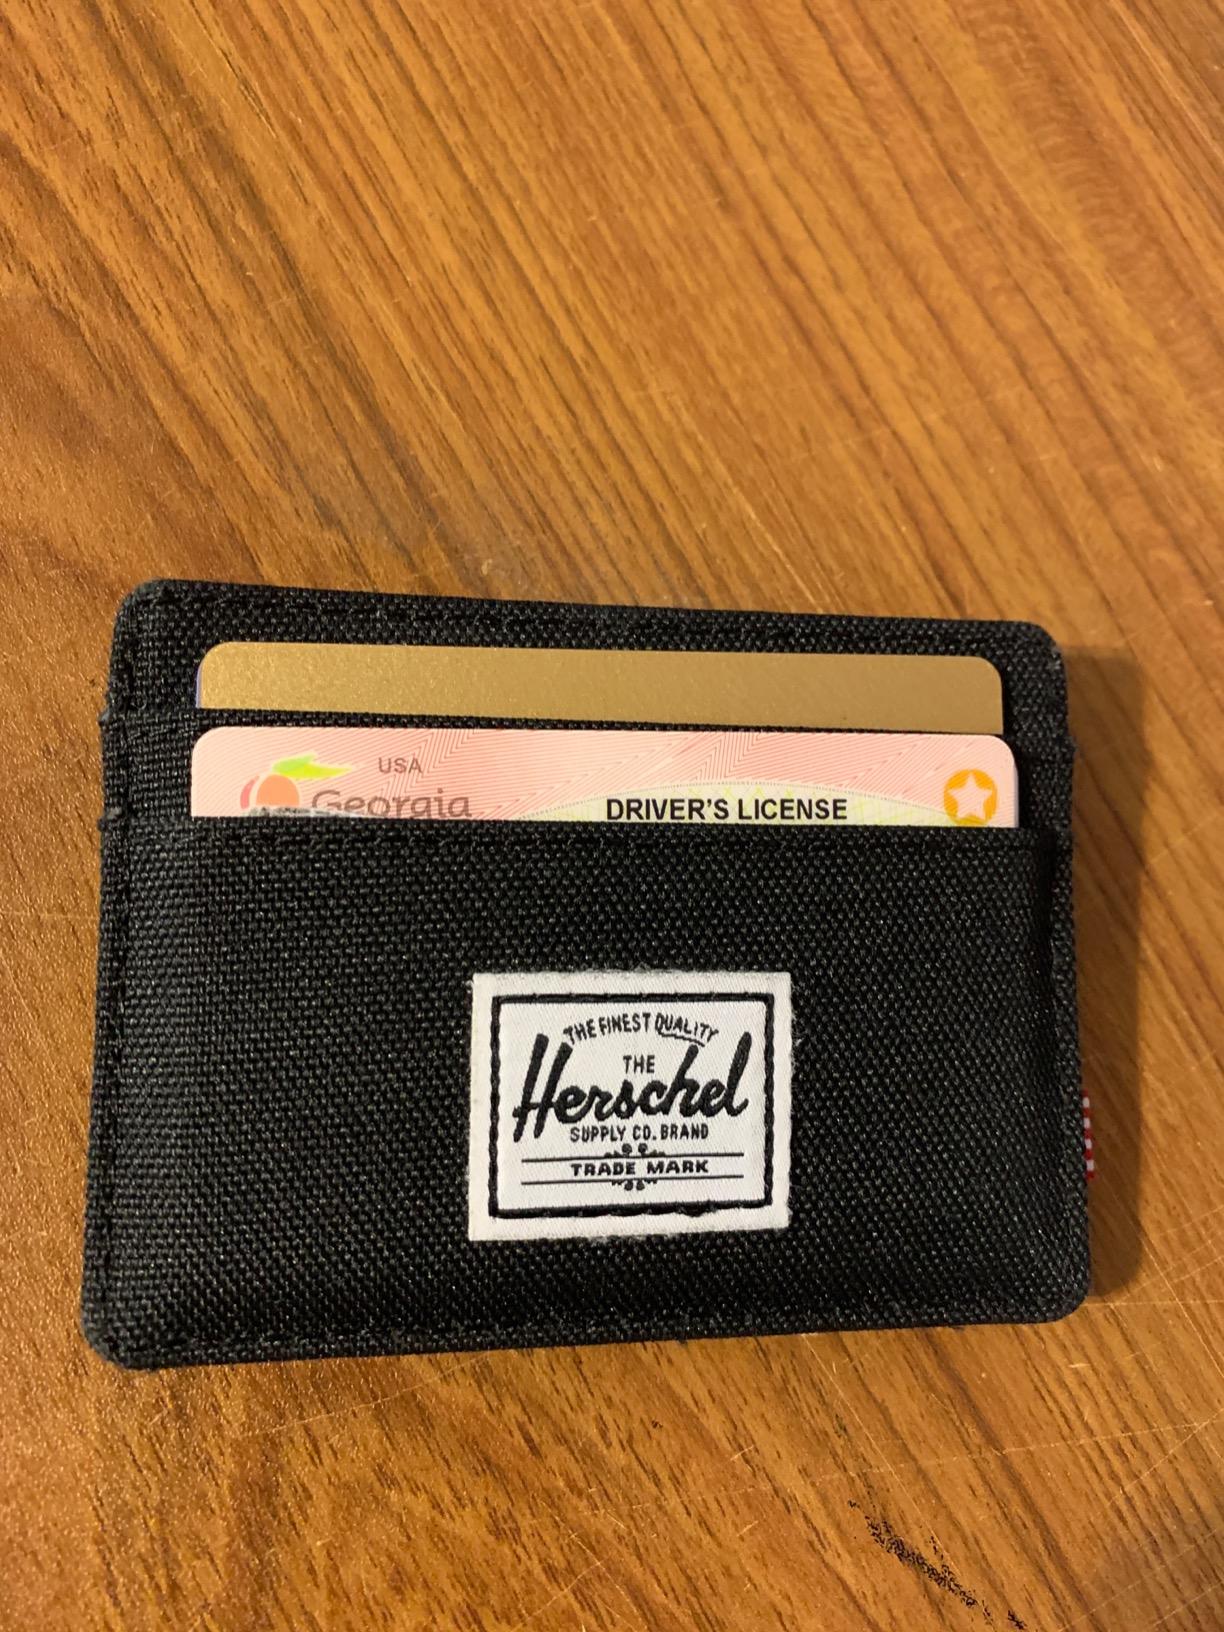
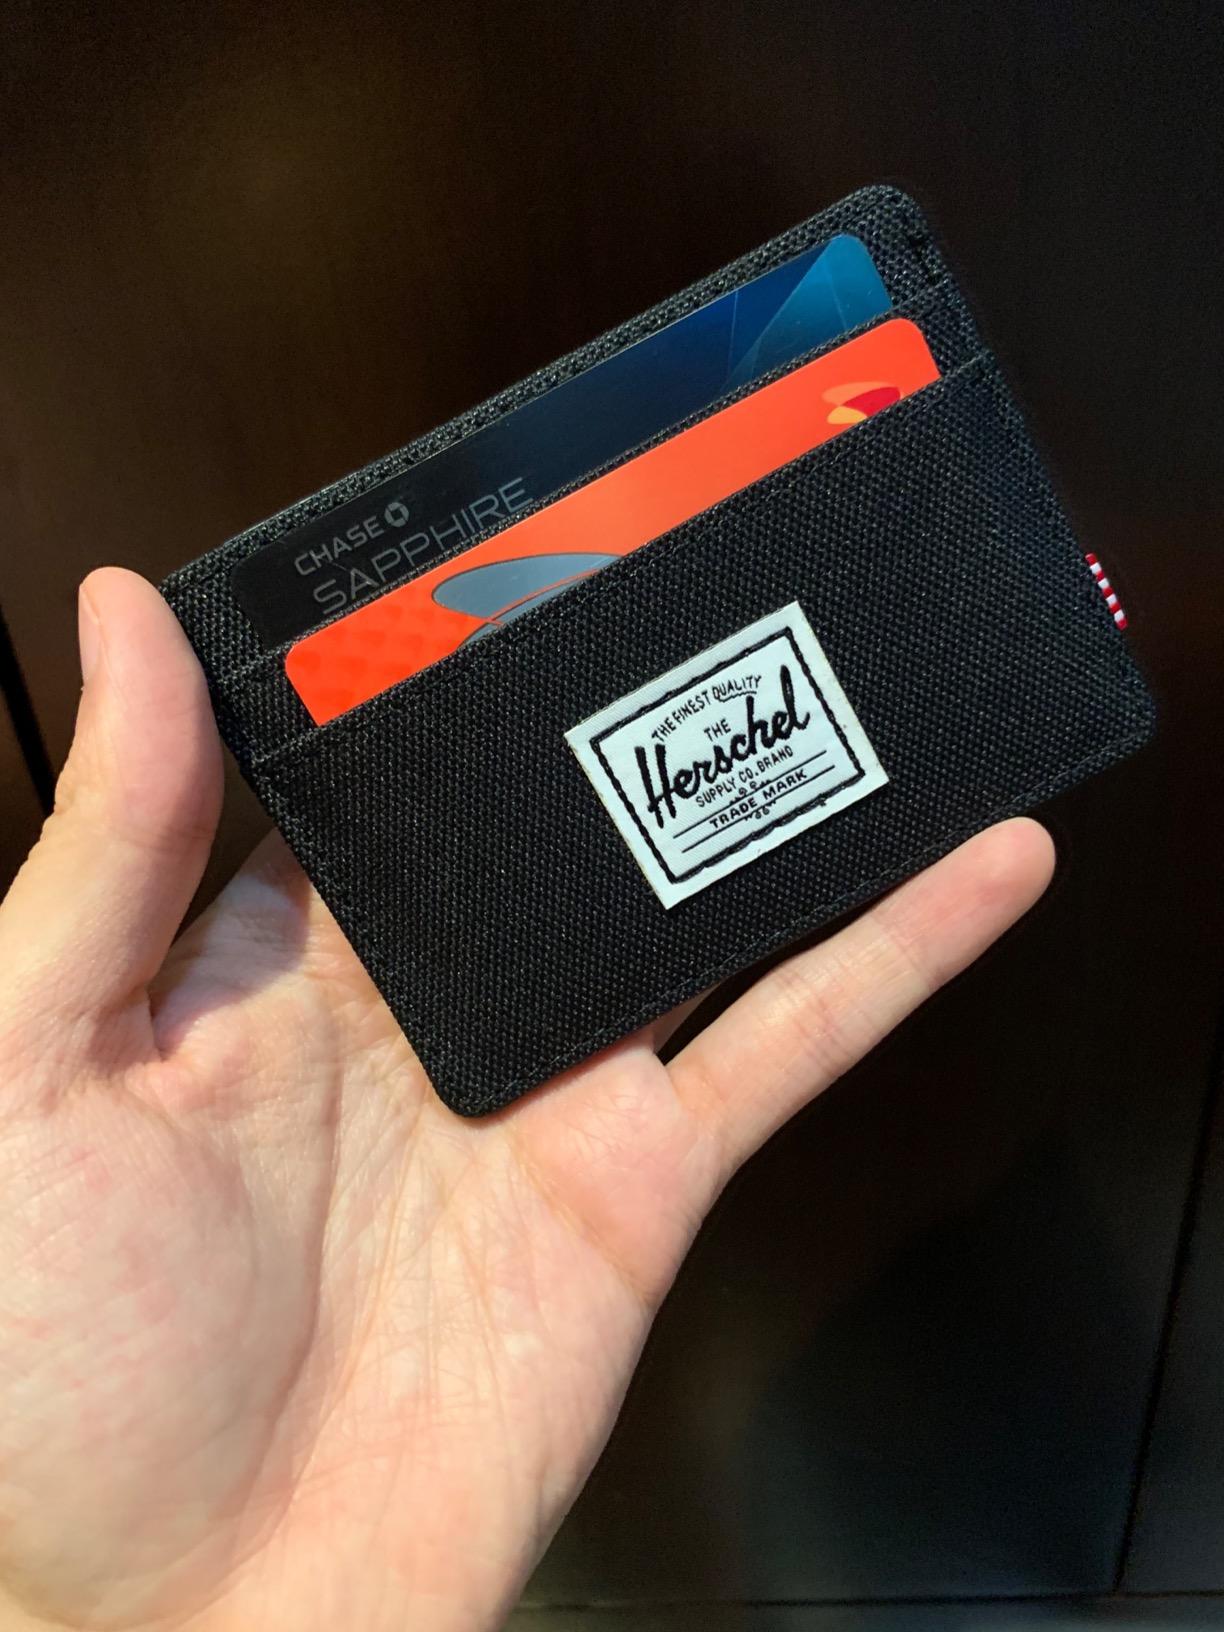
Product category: accessories_wallet
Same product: yes